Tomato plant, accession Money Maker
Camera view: bottom (45 deg); turntable rotation: 120 degrees
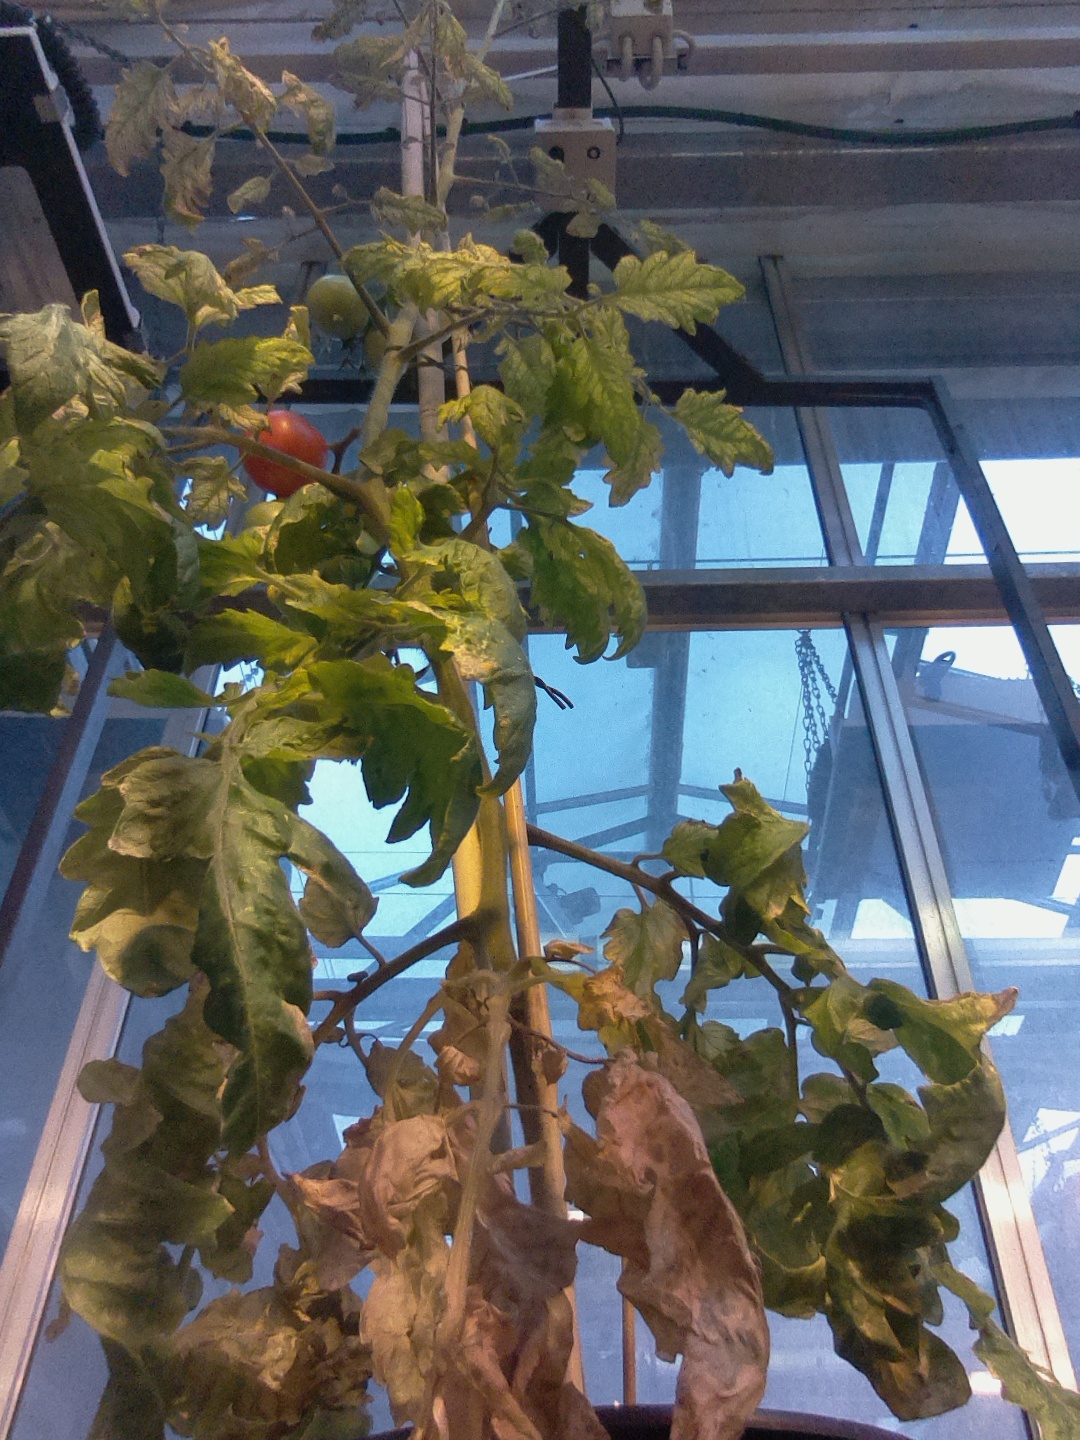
BBCH growth stage 81: 10%-20% of fruits show typical fully ripe color